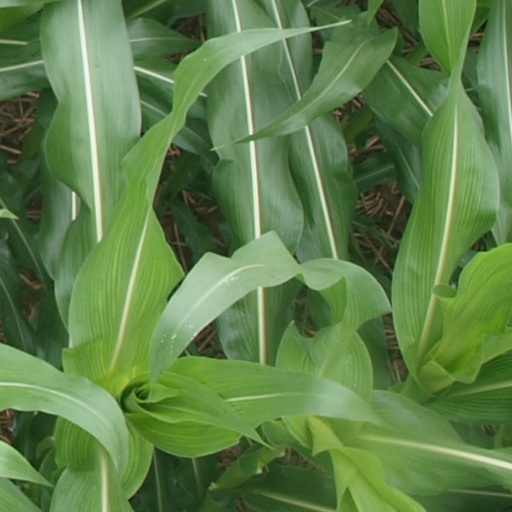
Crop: maize; corn